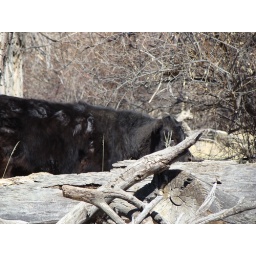
A black bear out at teller lake in boulder co.